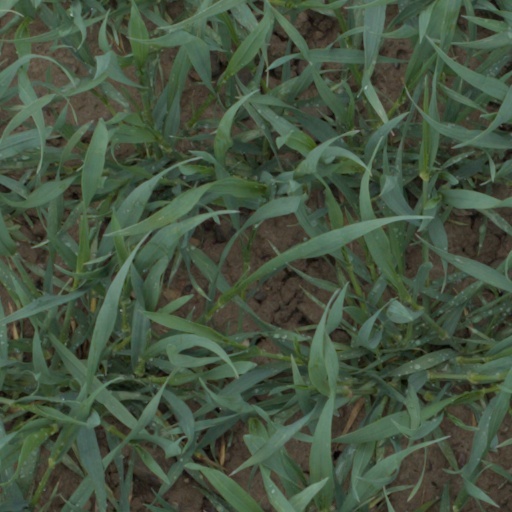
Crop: wheat